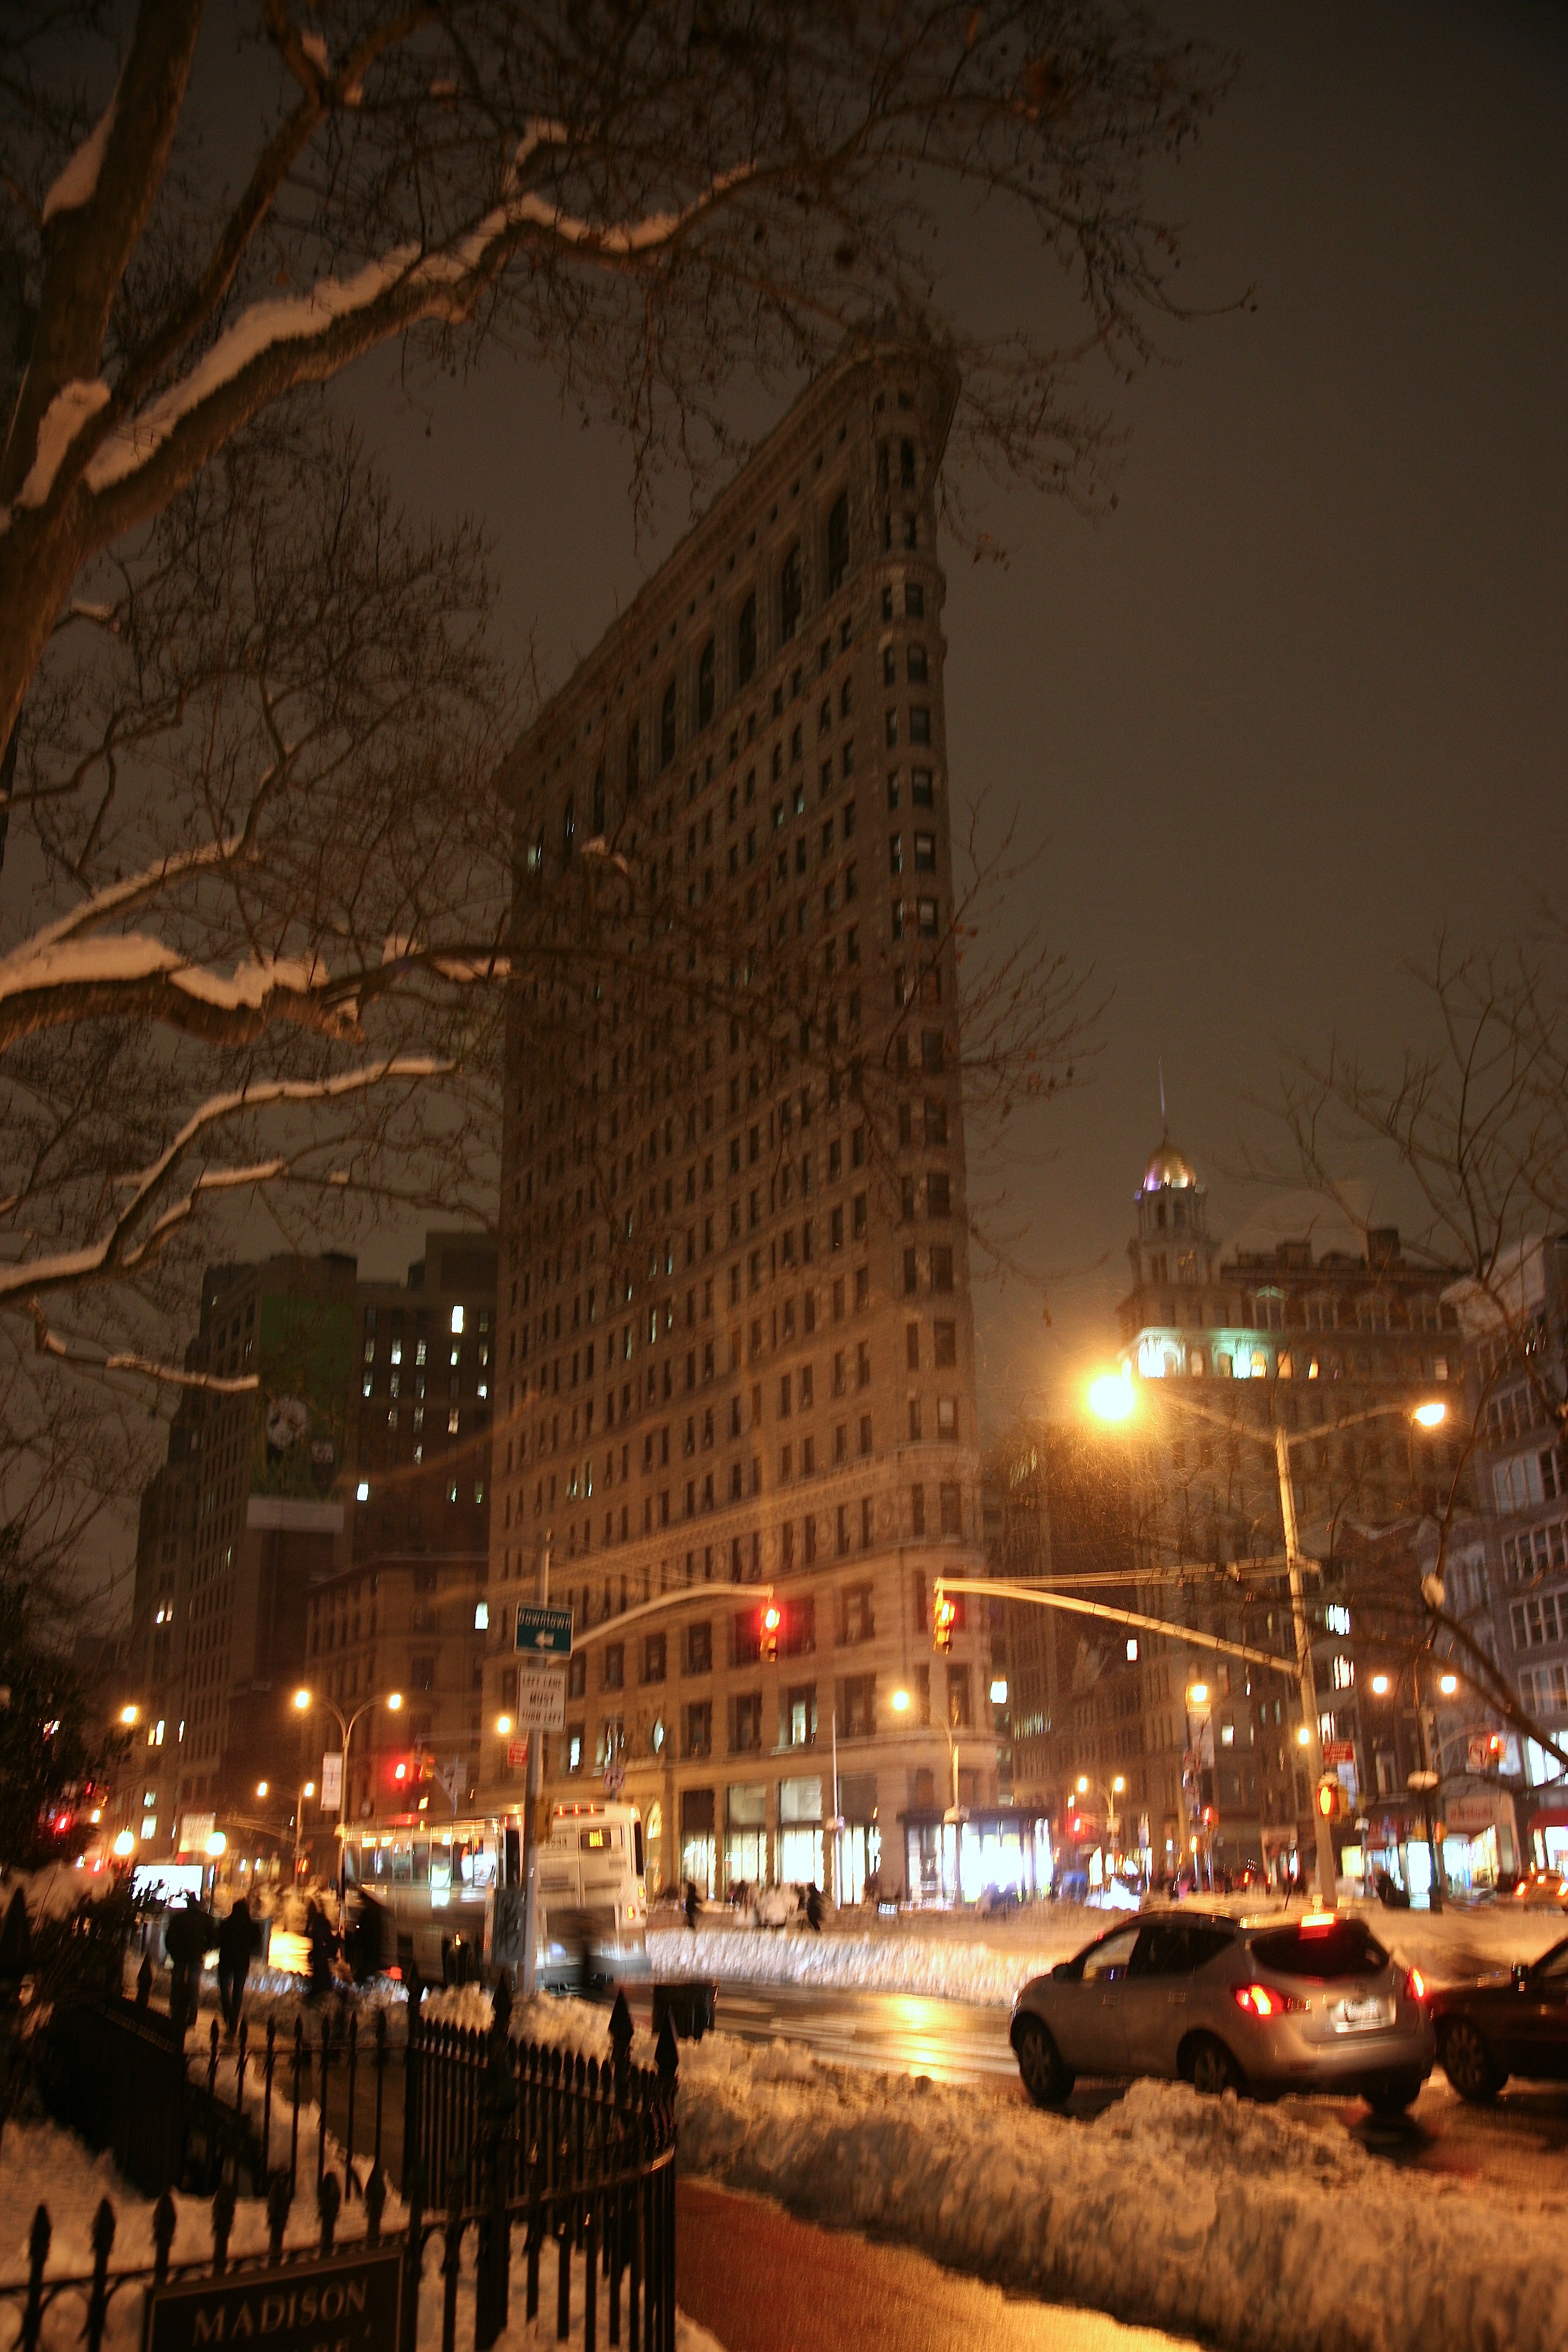
skyline, night, city, manhattan, cityscape, downtown, dusk, evening, nyc, darkness, lighting, newyork, newyorkcity, ny, midtown, metropolis, flatirondistrict, urban area, human settlement